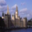
Label: castle